Taylor's Eye Witness Works

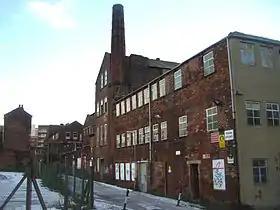
The rear of the works showing the 40 foot (approx) chimney.

The building is constructed from red brick; ordinary-quality bricks were used for the original construction while a harder and darker engineering brick was used for the later buildings. The building is rectangular in shape, and is delimited by Milton Street, Thomas Street, Headford Street, and Egerton Lane, at the rear. There are three internal courtyards, but much of this space has been infilled by other buildings over the years. The main range of the works on Milton Street has 30 bays of windows and some basements. There is an arched carriage entrance with double wooden doors.